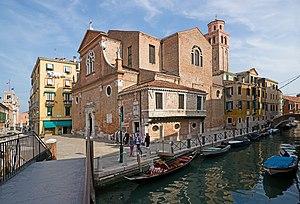
Le rio de la Ca' di Dio est un canal de Venise dans le sestiere de Castello.
L’église San Martin de Geminis est une église catholique de Venise, en Italie. Le saint patron de l'église est Saint Martin de Tours.
Cet article recense les églises de Venise, en Italie.